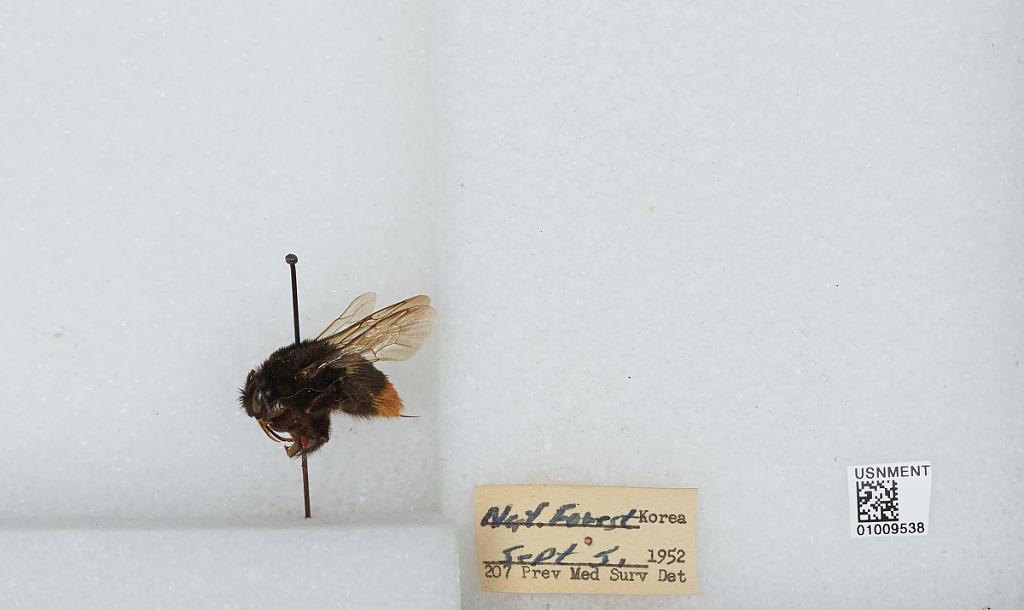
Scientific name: Bombus (Bombus) ignitus Smith
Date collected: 1952-9-5
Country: Korea
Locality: National Forest